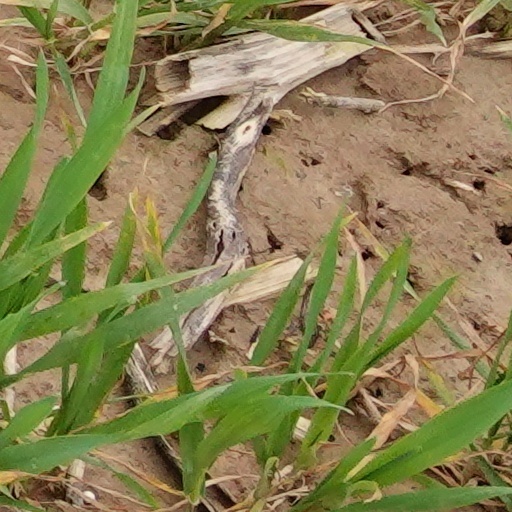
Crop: wheat